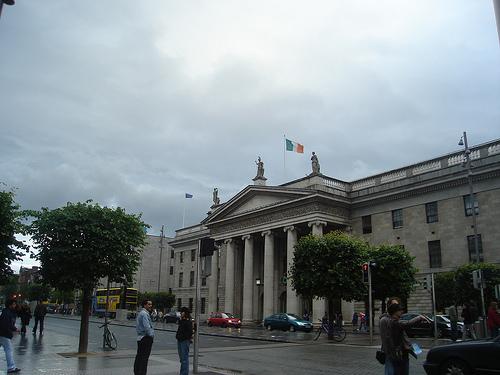
Weather: rain or strom